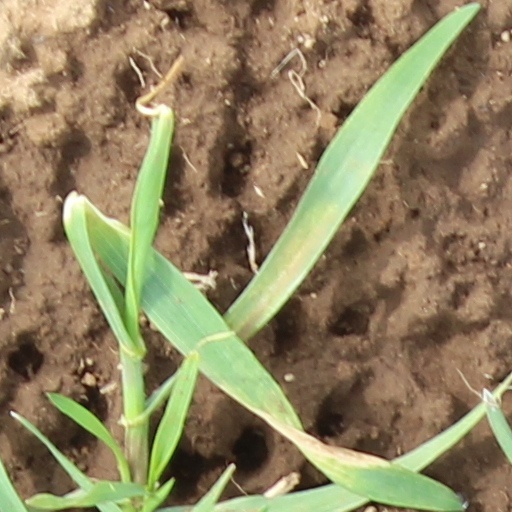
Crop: wheat